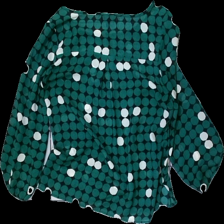
View: back
Type: Blouse
Category: Ladies
Brand: Kappahl
Colors: Green, Black, White
Material: 100% Polyester
Pattern: Dots
Cut: Loose
Size: 34
Season: All
Price range: 50-100
Recommended usage: Reuse
Description: Blouse with pattern